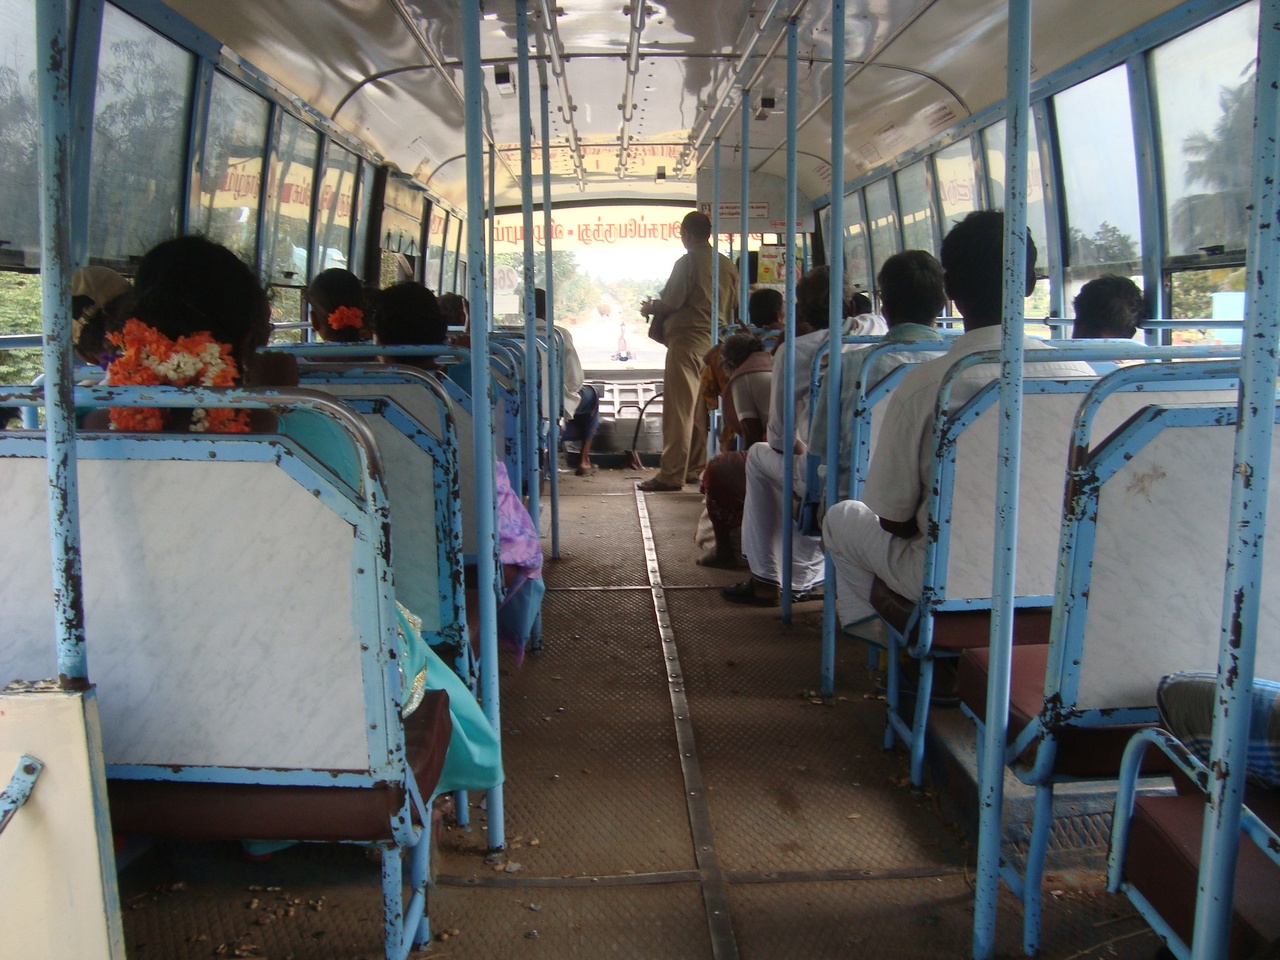
A bus from Chinna salem to kachirayapalayam,chinnasalem,villupuram district,TamilNadu